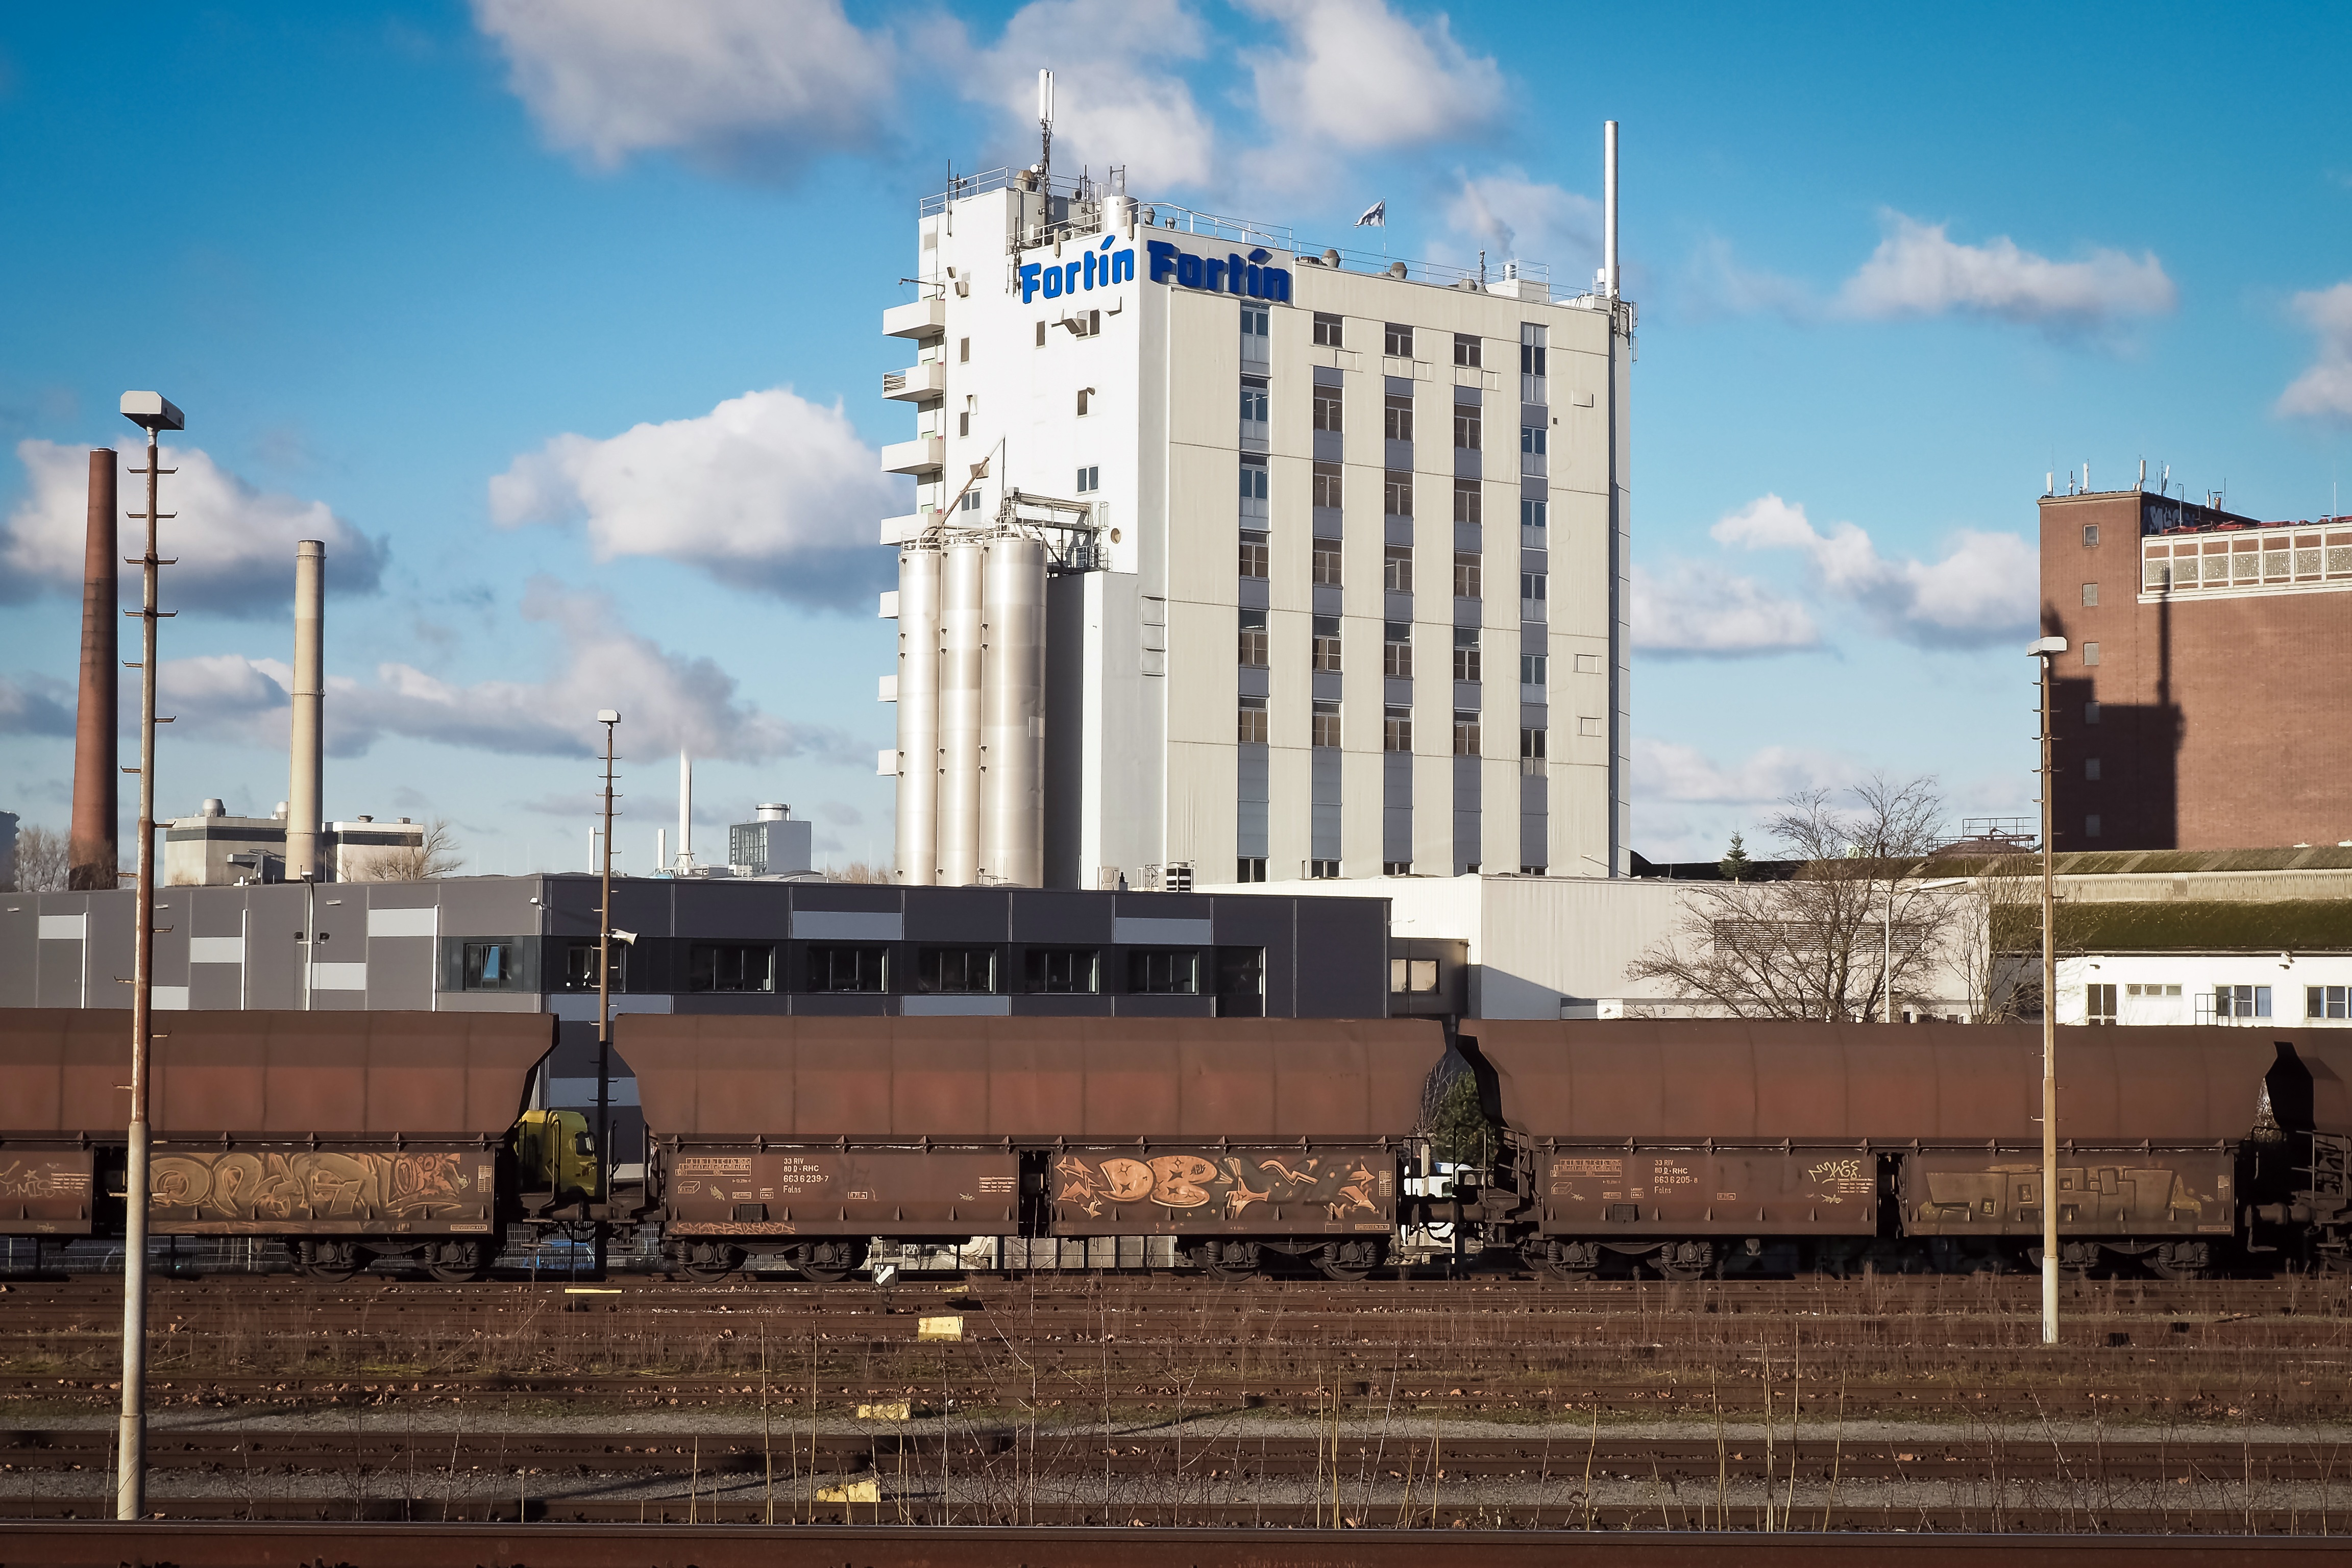
cloud, architecture, sky, track, railway, skyline, wagon, building, old, city, skyscraper, train, downtown, daytime, transport, facade, factory, industry, tower block, rusty, railroad track, rusted, production, railway station, seemed, railway carriages, chimneys, metropolis, stainless, rail traffic, track bed, goods, industrial area, turned off, railway rails, goods wagons, freight transport, transport of goods, goods station, cargo handling, urban area, residential area, railway transport, metropolitan area, goods transport, freight cars